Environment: real
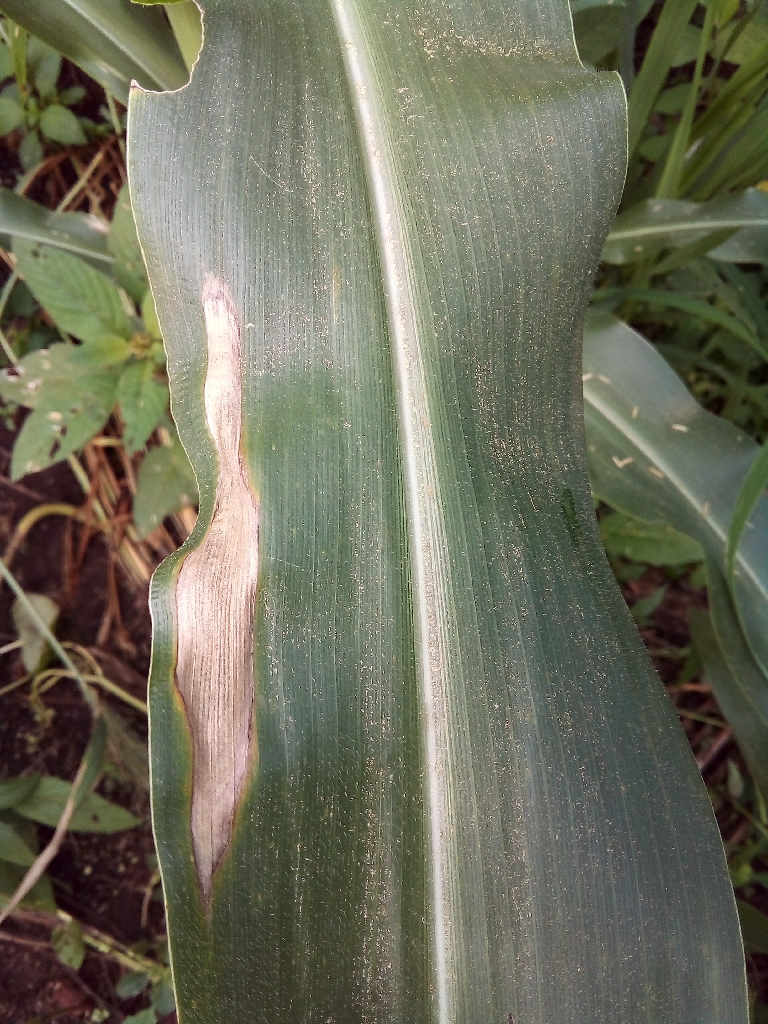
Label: northern_corn_leaf_blight